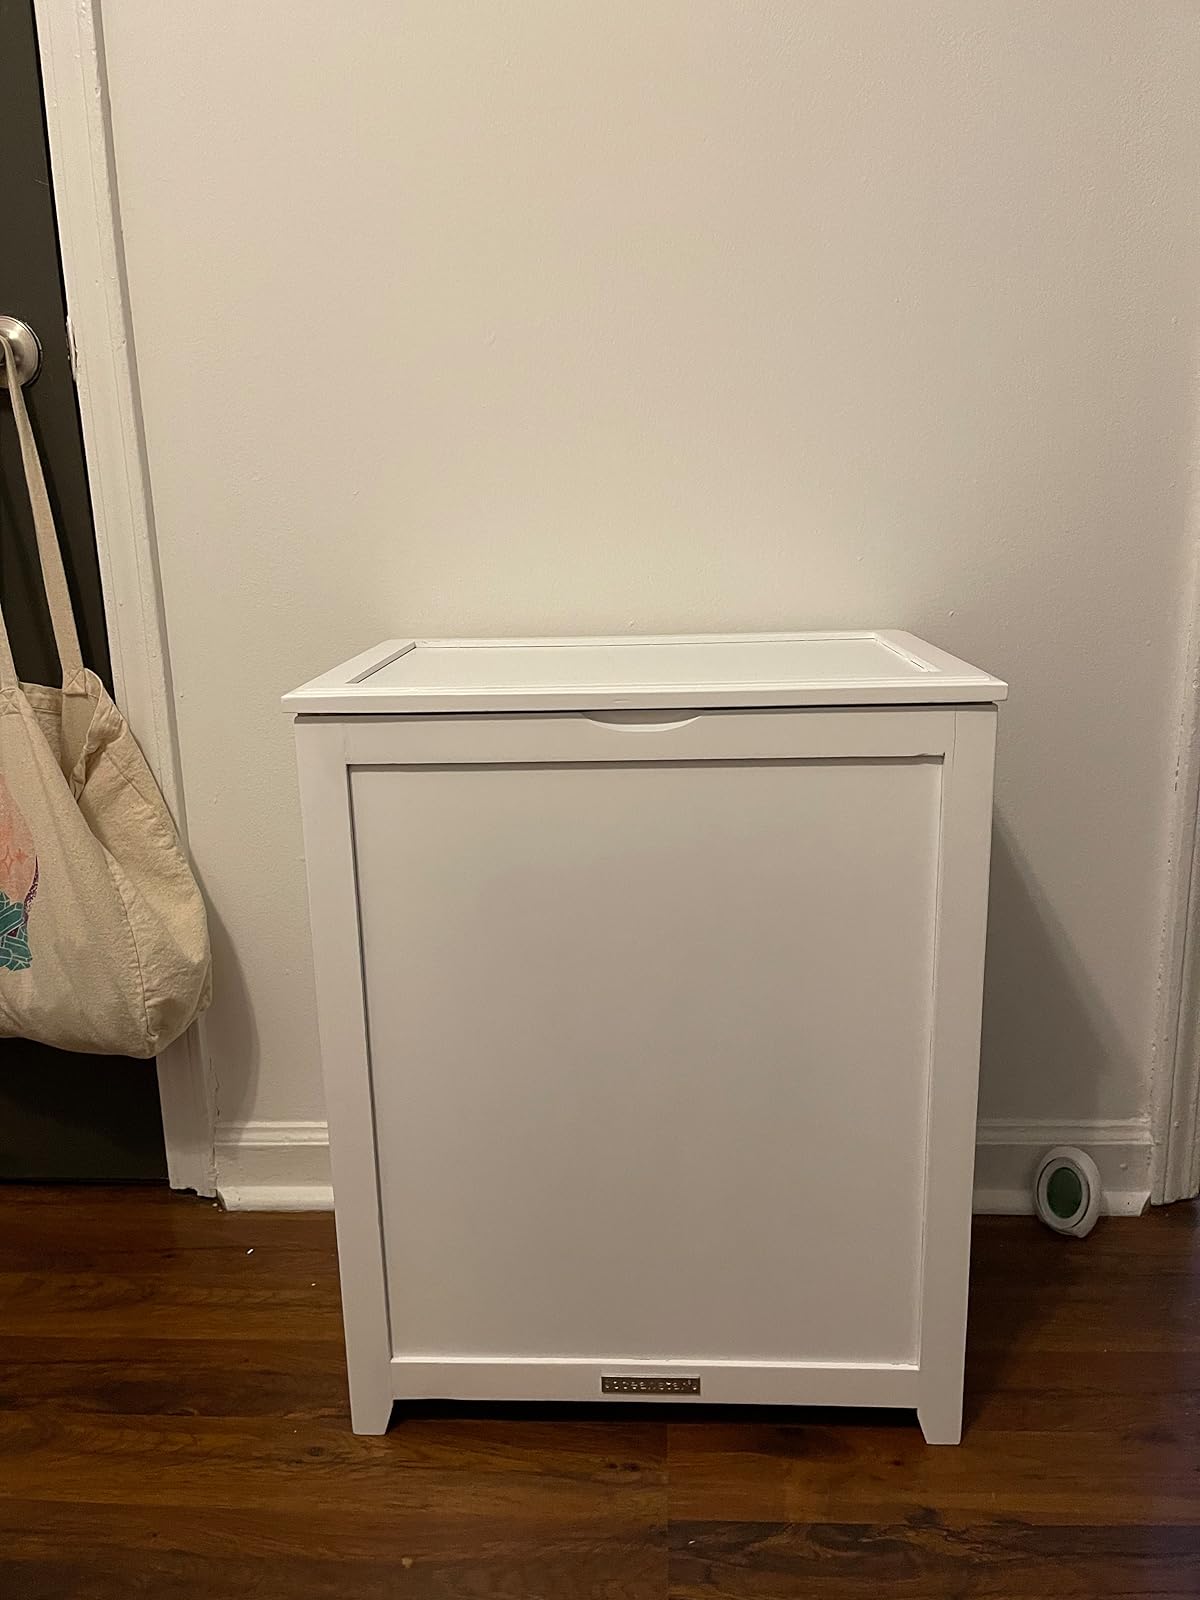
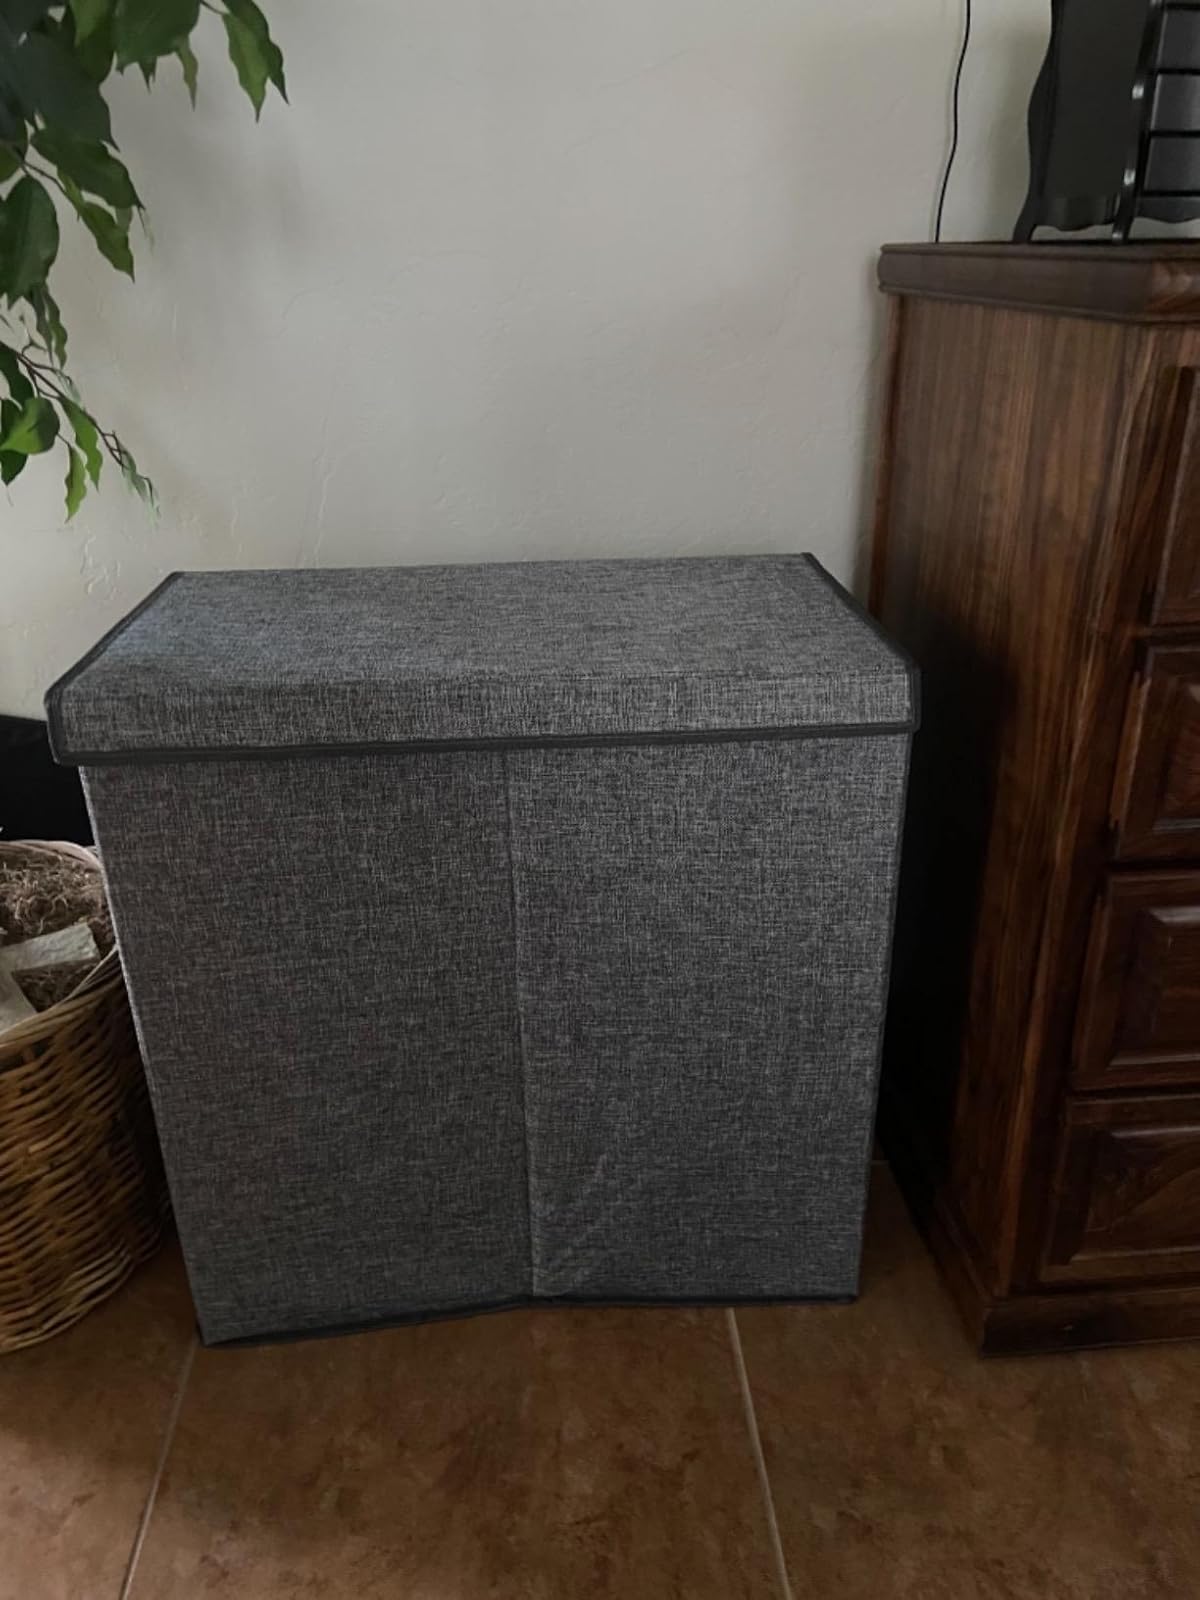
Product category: items_hamper
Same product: no